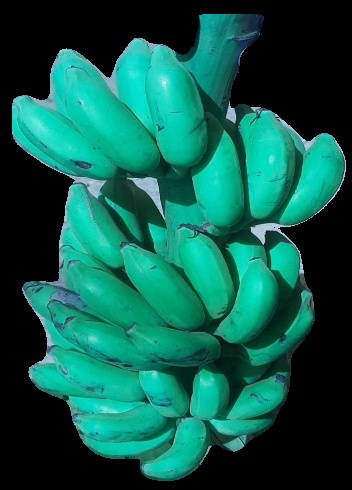
Variety: elakki-bale
Grade: grade3